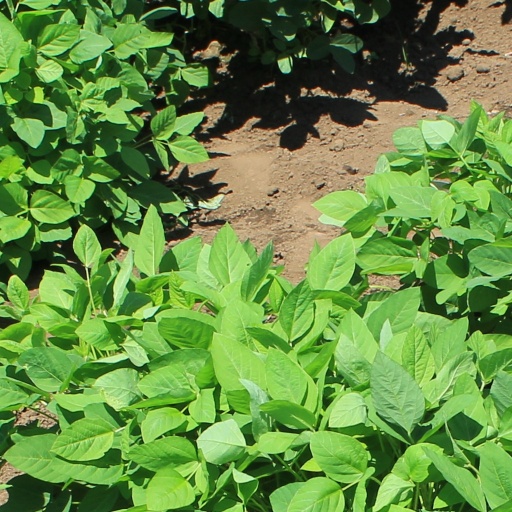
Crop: soybean